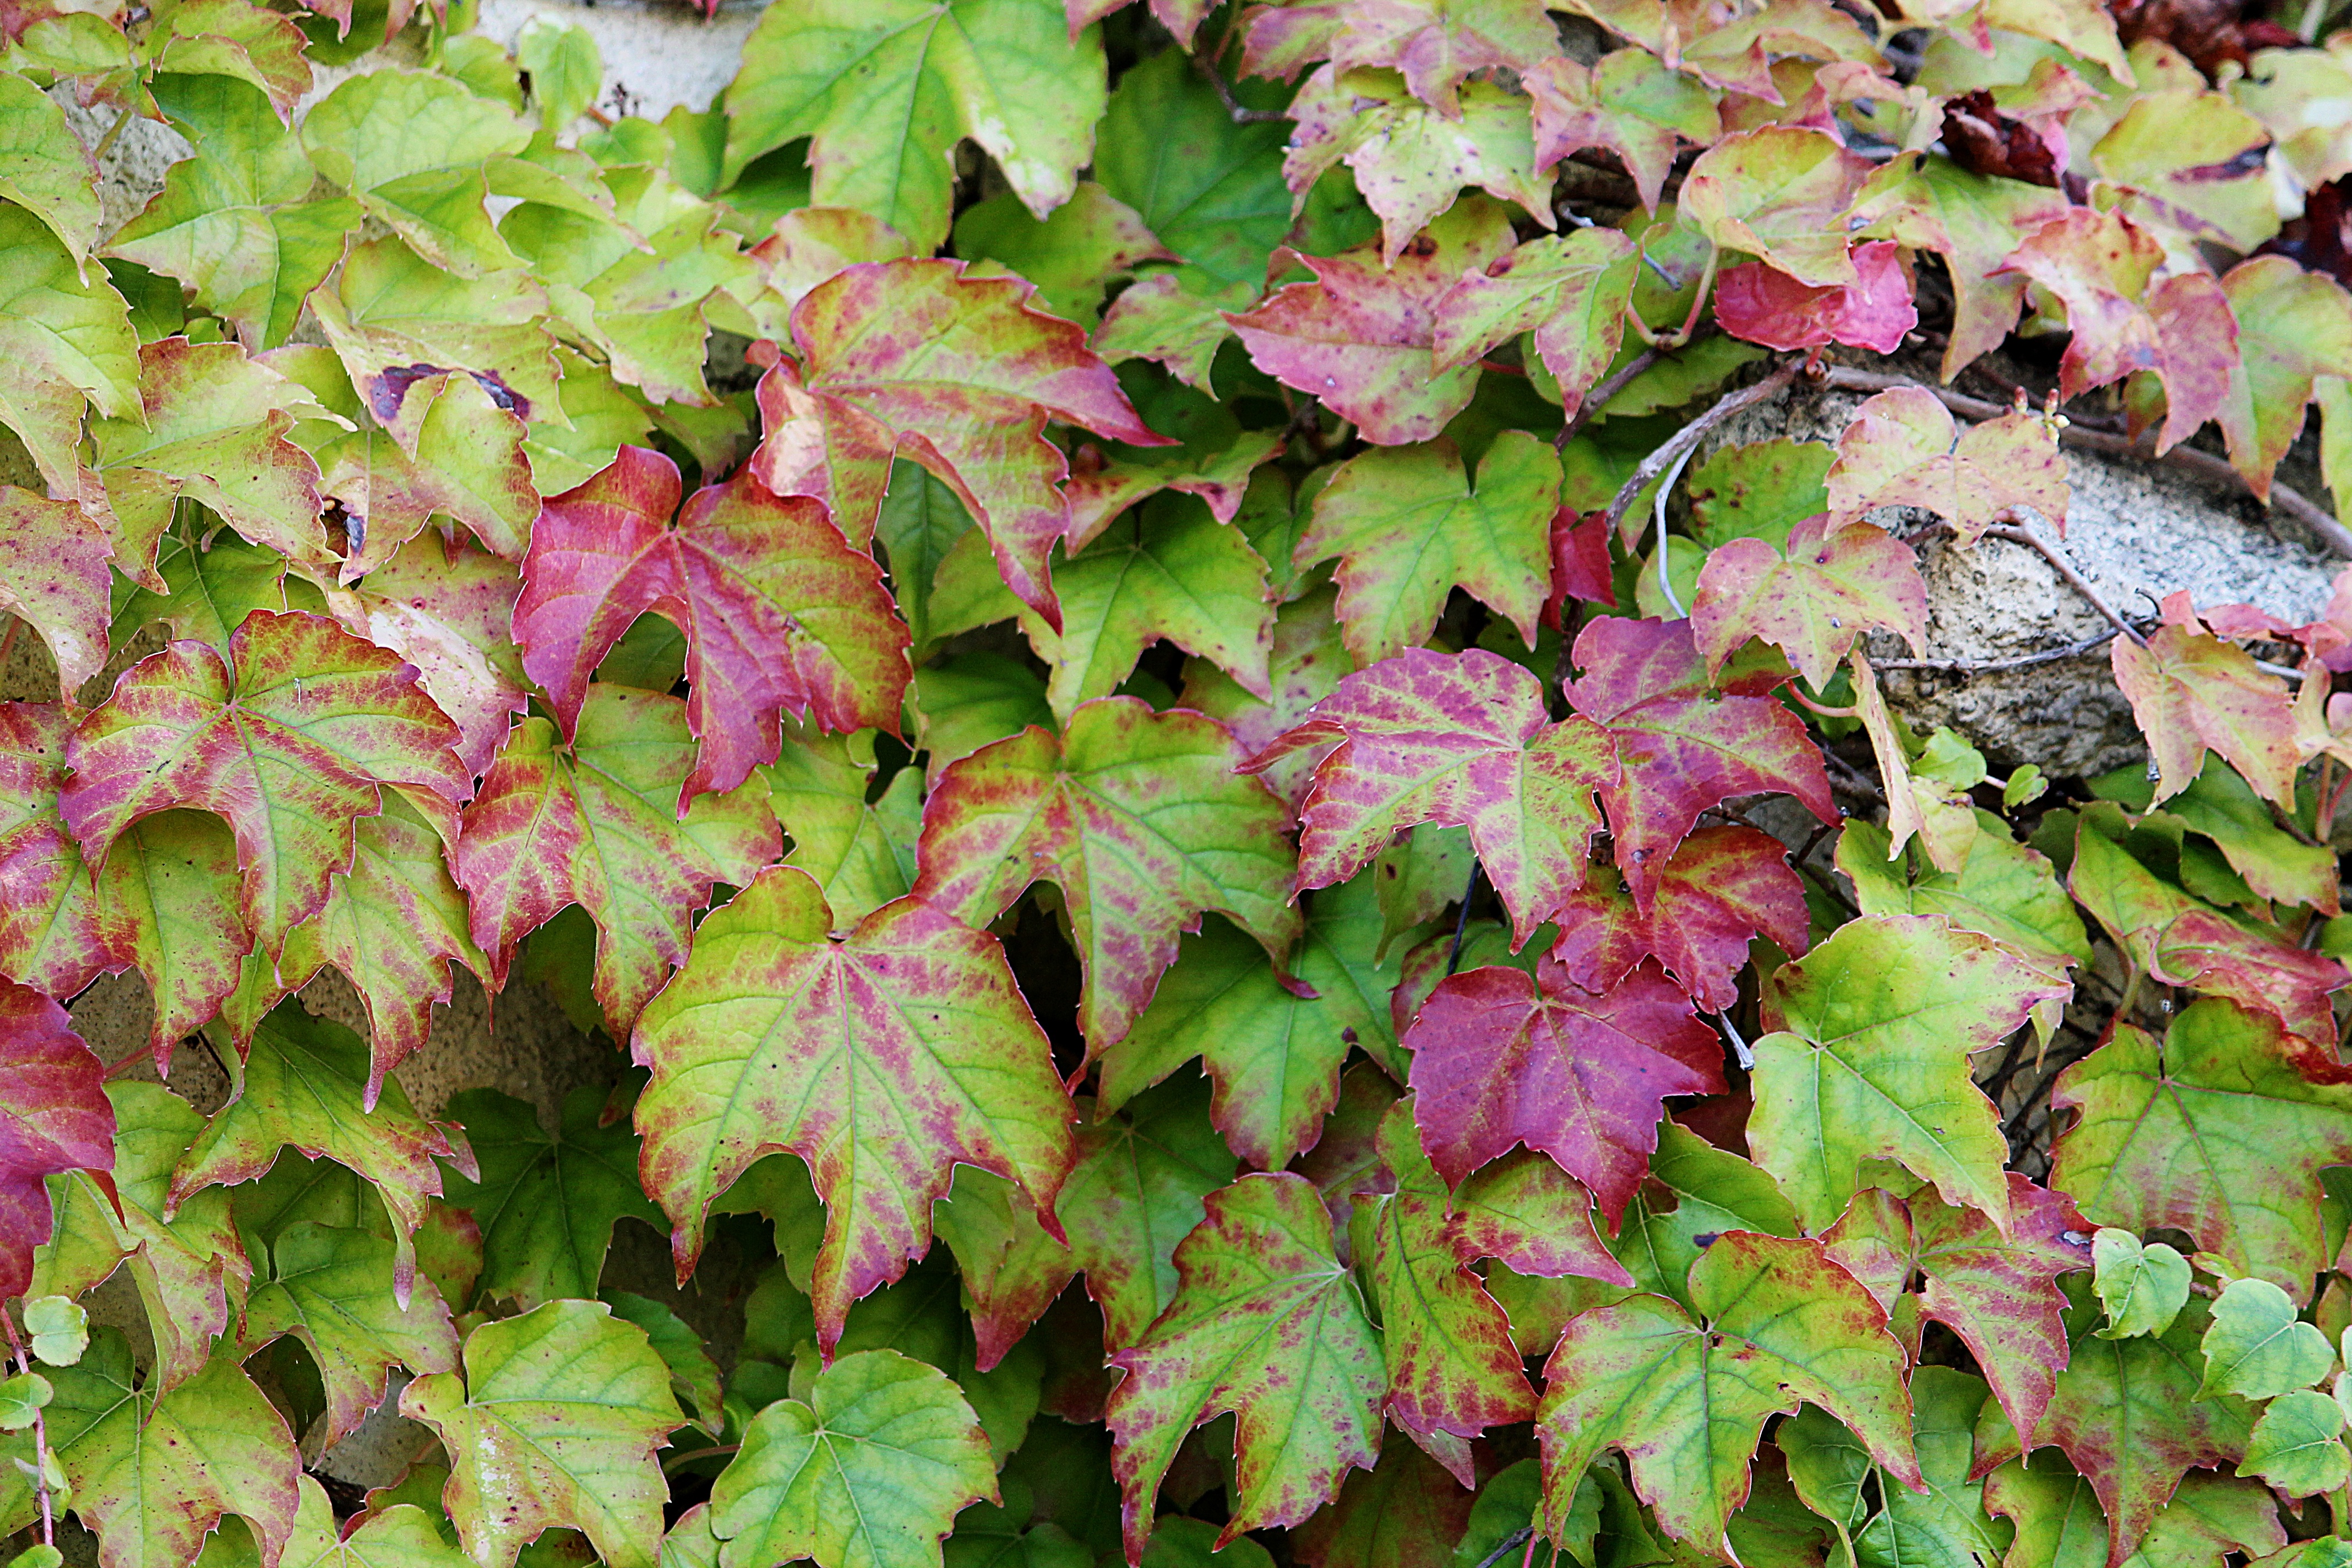
tree, branch, plant, leaf, flower, wall, green, produce, ivy, autumn, botany, climber, season, maple tree, leaves, shrub, deciduous, grapevines, flowering plant, woody plant, land plant, perilla frutescens, perilla